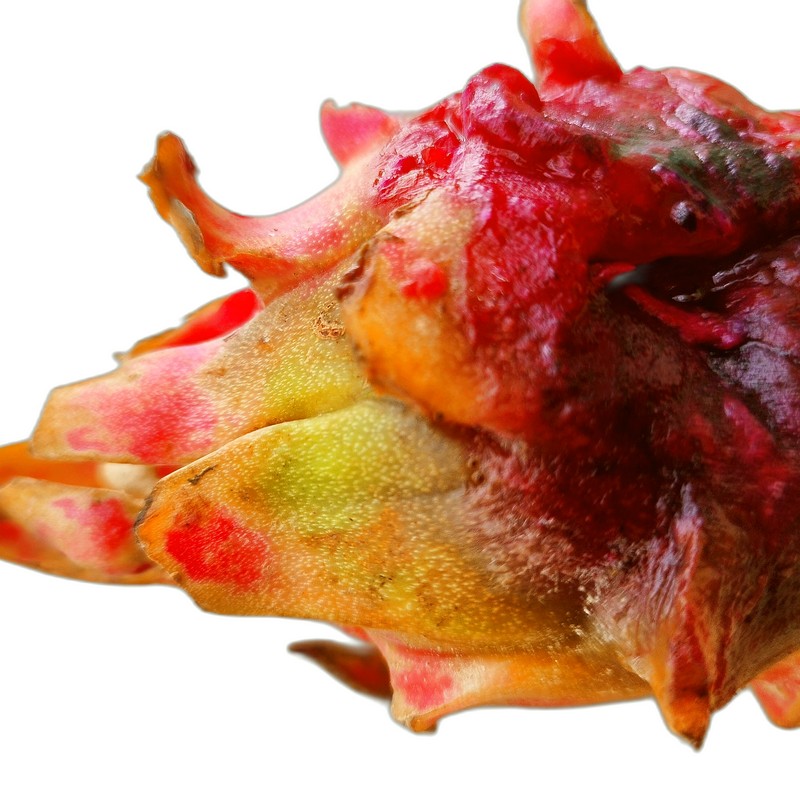
Label: Defect Dragon Fruit